Poland Is Not Yet Lost

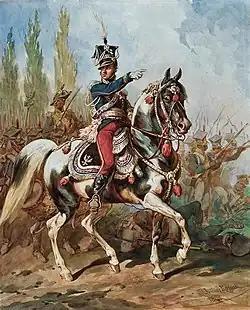
Jan Henryk Dąbrowski (1755–1818)

The original lyrics, authored by Wybicki, are a poem consisting of six quatrains and a refrain quatrain repeated after all but the last stanza, all following an ABAB rhyme scheme. The official lyrics, based on a variant from 1806, "Poland has not yet died", suggesting a more violent cause of the nation's possible death. Wybicki's original manuscript was in the hands of his descendants until February 1944, when it was lost in Wybicki's great-great-grandson, Johann von Roznowski's home in Charlottenburg during the Allied bombing of Berlin. The manuscript is known today only from facsimile copies, twenty-four of which were made in 1886 by Edward Rożnowski, Wybicki's grandson, who donated them to Polish libraries.